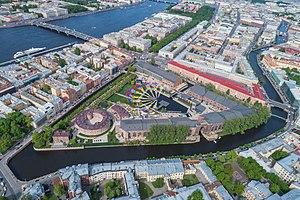
L'île de la Nouvelle-hollande est une île situé à Saint-Pétersbourg qui a été construite en 1720, lorsque le Canal Kryukov et le Canal de l'Amirauté ont relié la rivière Moïka avec la Neva. L'île est de forme triangulaire et tient son nom d'après un certain nombre de canaux et d'installations de construction navale qui rendaient son apparence similaire à la ville d'Amsterdam.